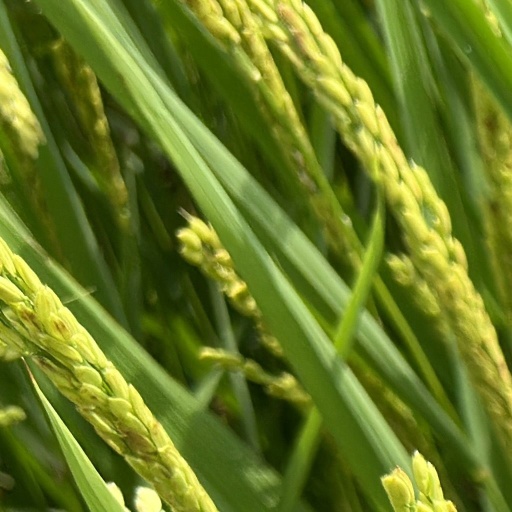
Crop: rice